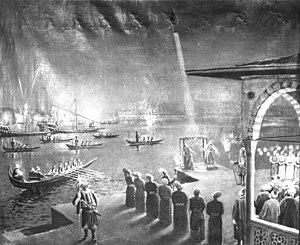
Lagâri Hasan Çelebi aurait été, selon la légende, le premier homme à avoir effectué le premier vol habité avec une « fusée », et réussi.